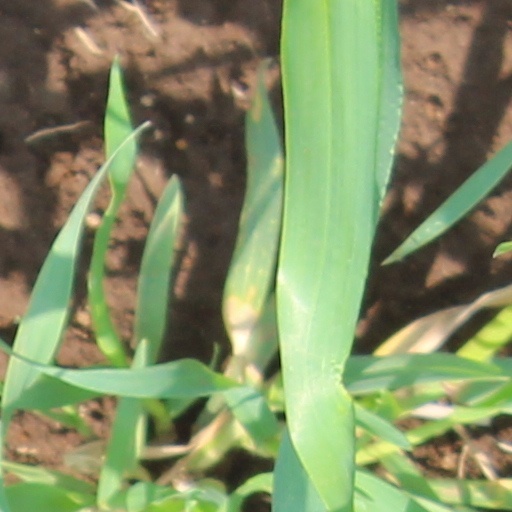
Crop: wheat